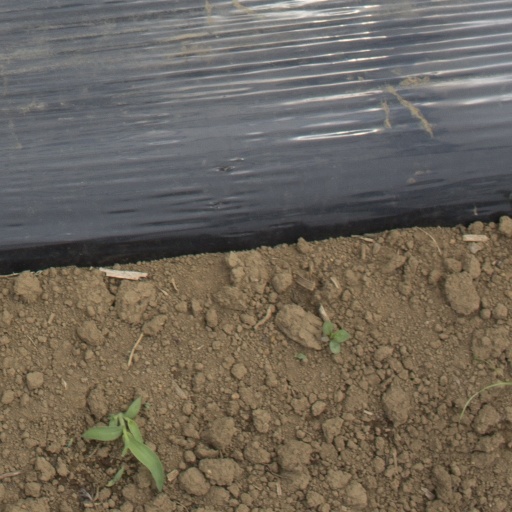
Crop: Jerusalem artichoke